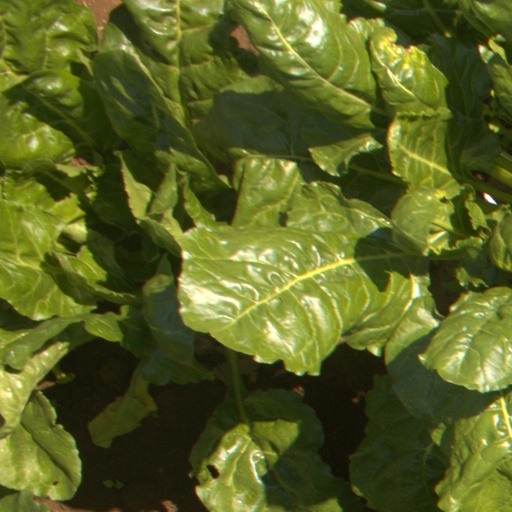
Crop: sugar beet